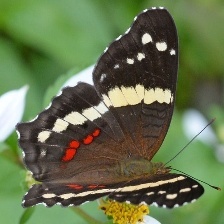
Species: BANDED PEACOCK